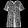
Label: Shirt